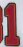
Number: 1